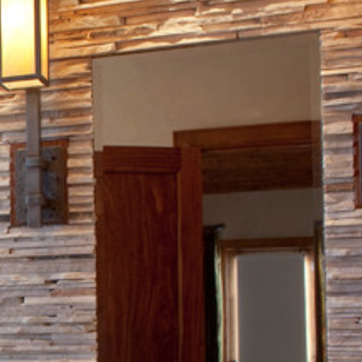
Material: mirror